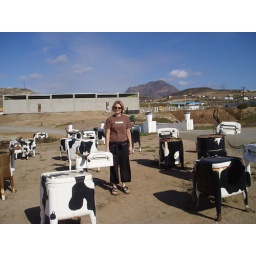
cows with rock balls in baja